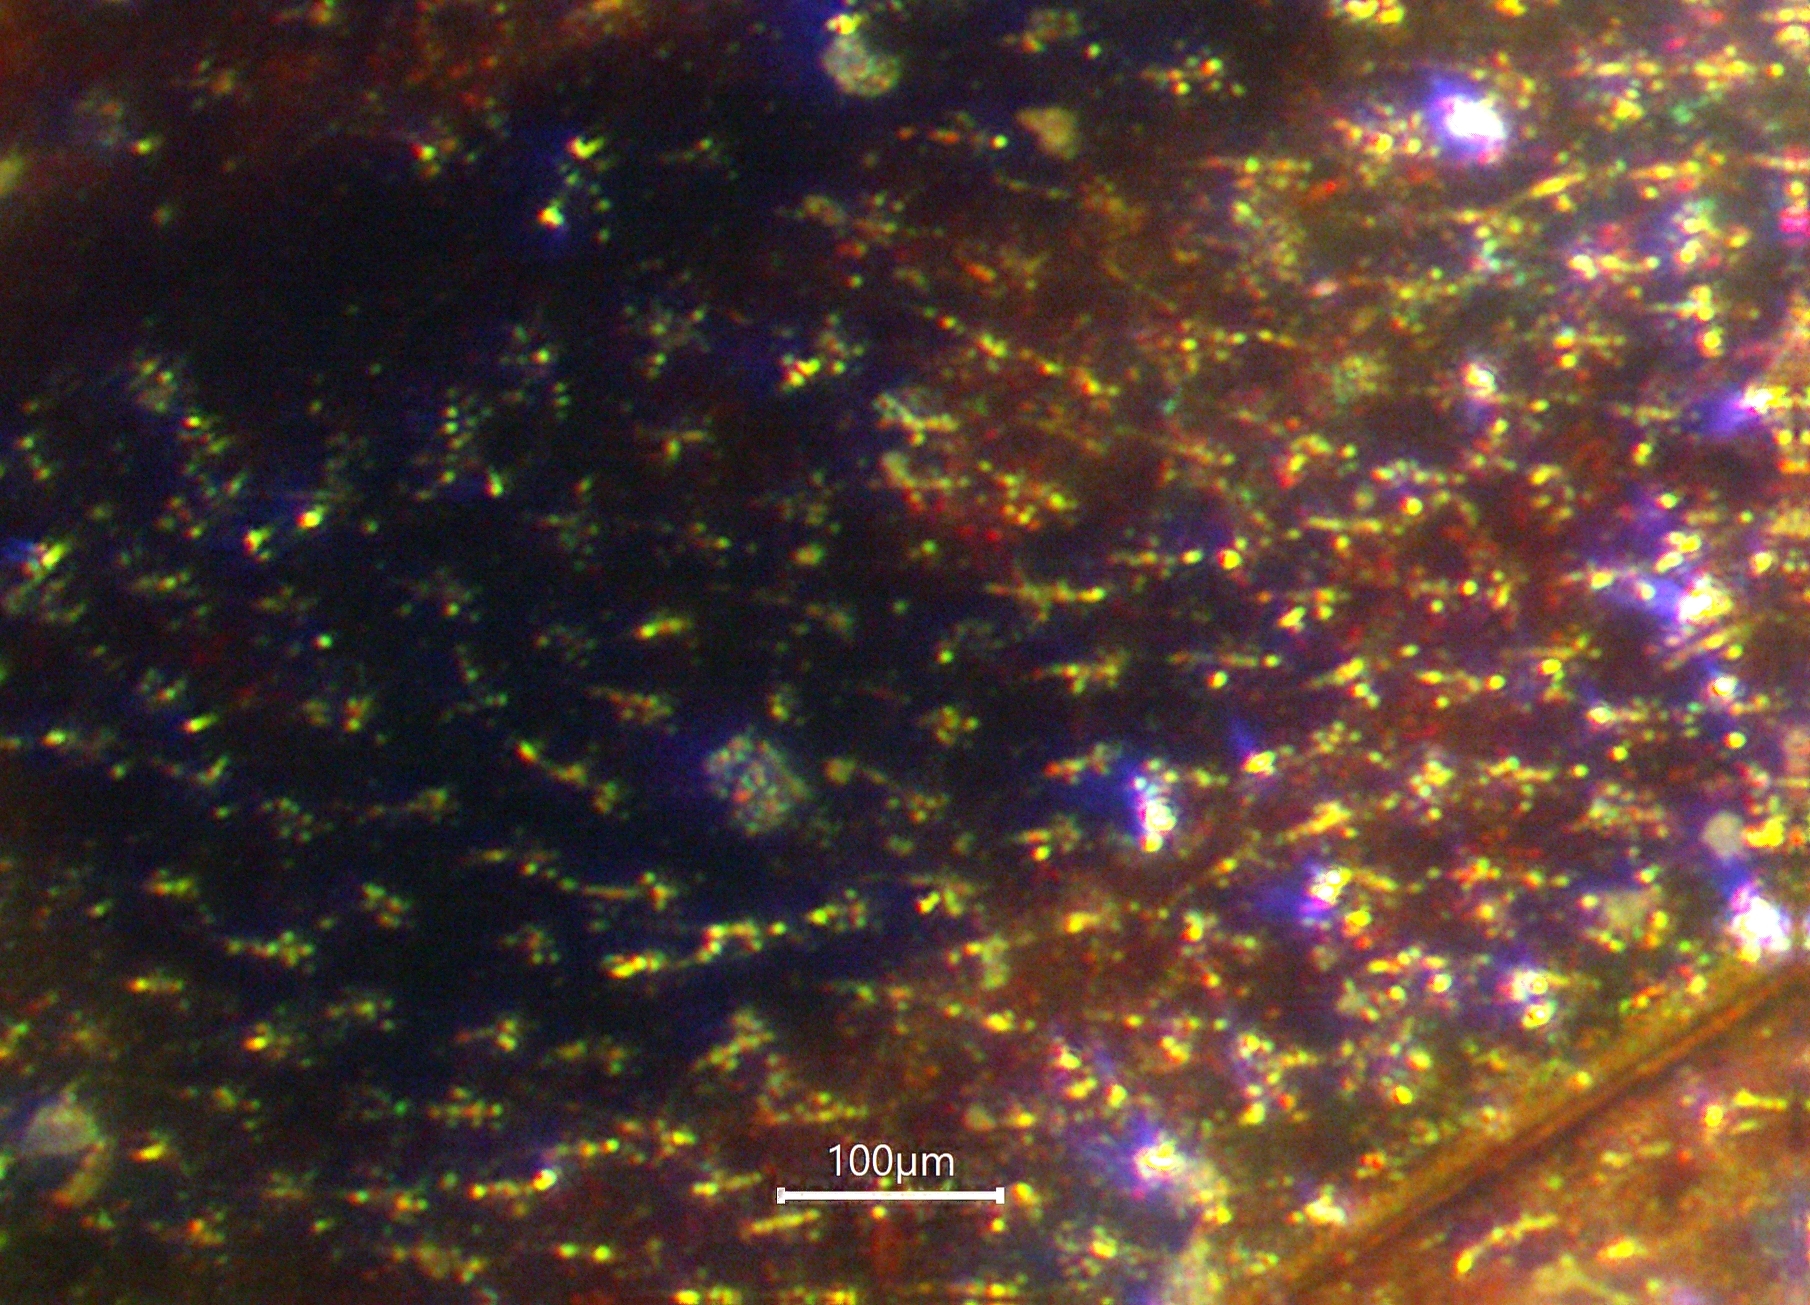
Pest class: lygus_bug